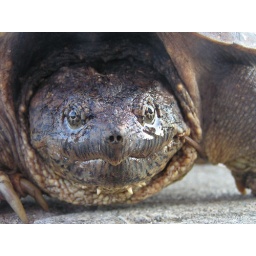
He was racing around our office building this morning. I was able to catch up and get this shot.